Symon Sadik

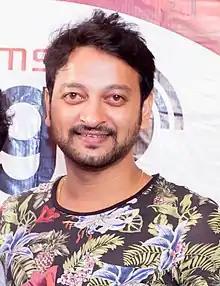

Sadik MD. Symon (born 30 August 1985), popularly known as Symon Sadik, is a Bangladeshi film actor, producer, assistant director, lyricist, model and former joint general secretary of the Bangladesh Film Artistes' Association. His films are predominantly in Dhallywood cinema. He made his debut in as a lead role in the Bangladeshi film "Ji Hujur" (2012) and he won Bioscope Borsho-Sera Awards for Best acting in "Poramon" (2013). He also won Bangladesh National Film Award for Best Actor for his role in the film "Jannat" (2018). He was nominated for Meril-Prothom Alo Award for Best Film Actor for his role in the film "Shesh Bazi" (2024).